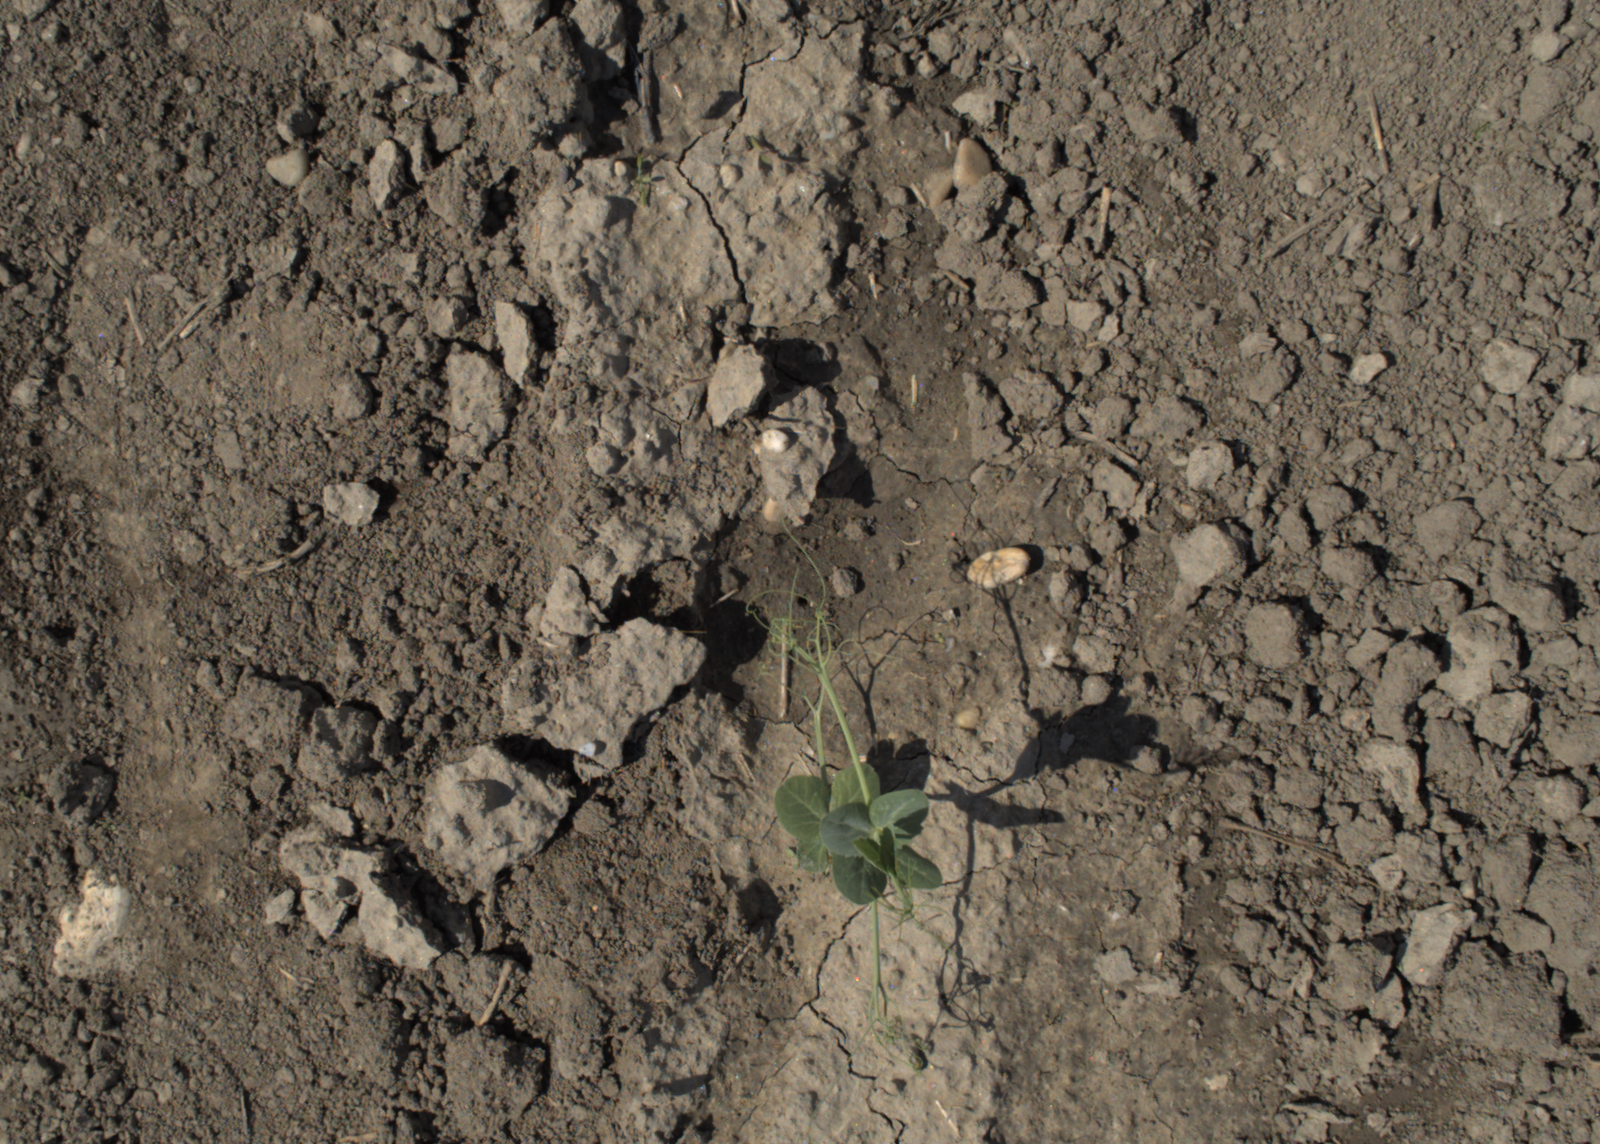
Capture date: 28.05.2021 10:27:11
Weather: mixed
Wind: medium
Seeding date: 27.04.2021
Plant canopy height (mm): 1018